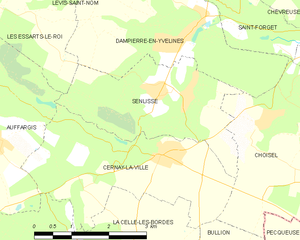
Carte des communes françaises Senlisse